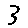
Label: 3